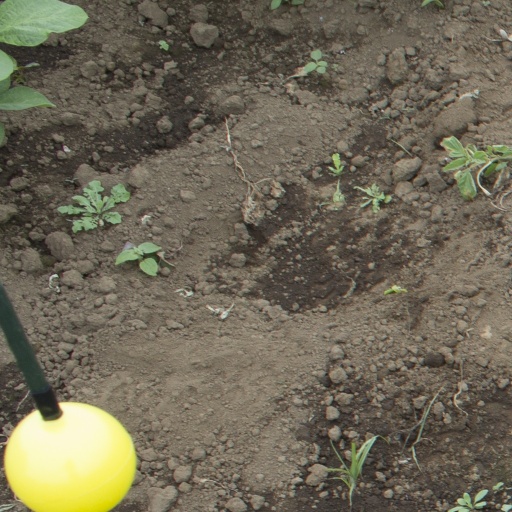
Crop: soybean